Fantastic least gecko

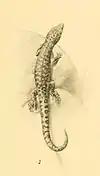

A medium-sized gecko of the genus "Sphaerodactylus". Dorsal scales are keeled in texture, acute to cycloid in shape, and slightly imbricate. The color pattern is sexually dichromatic, and varies greatly between subspecies.